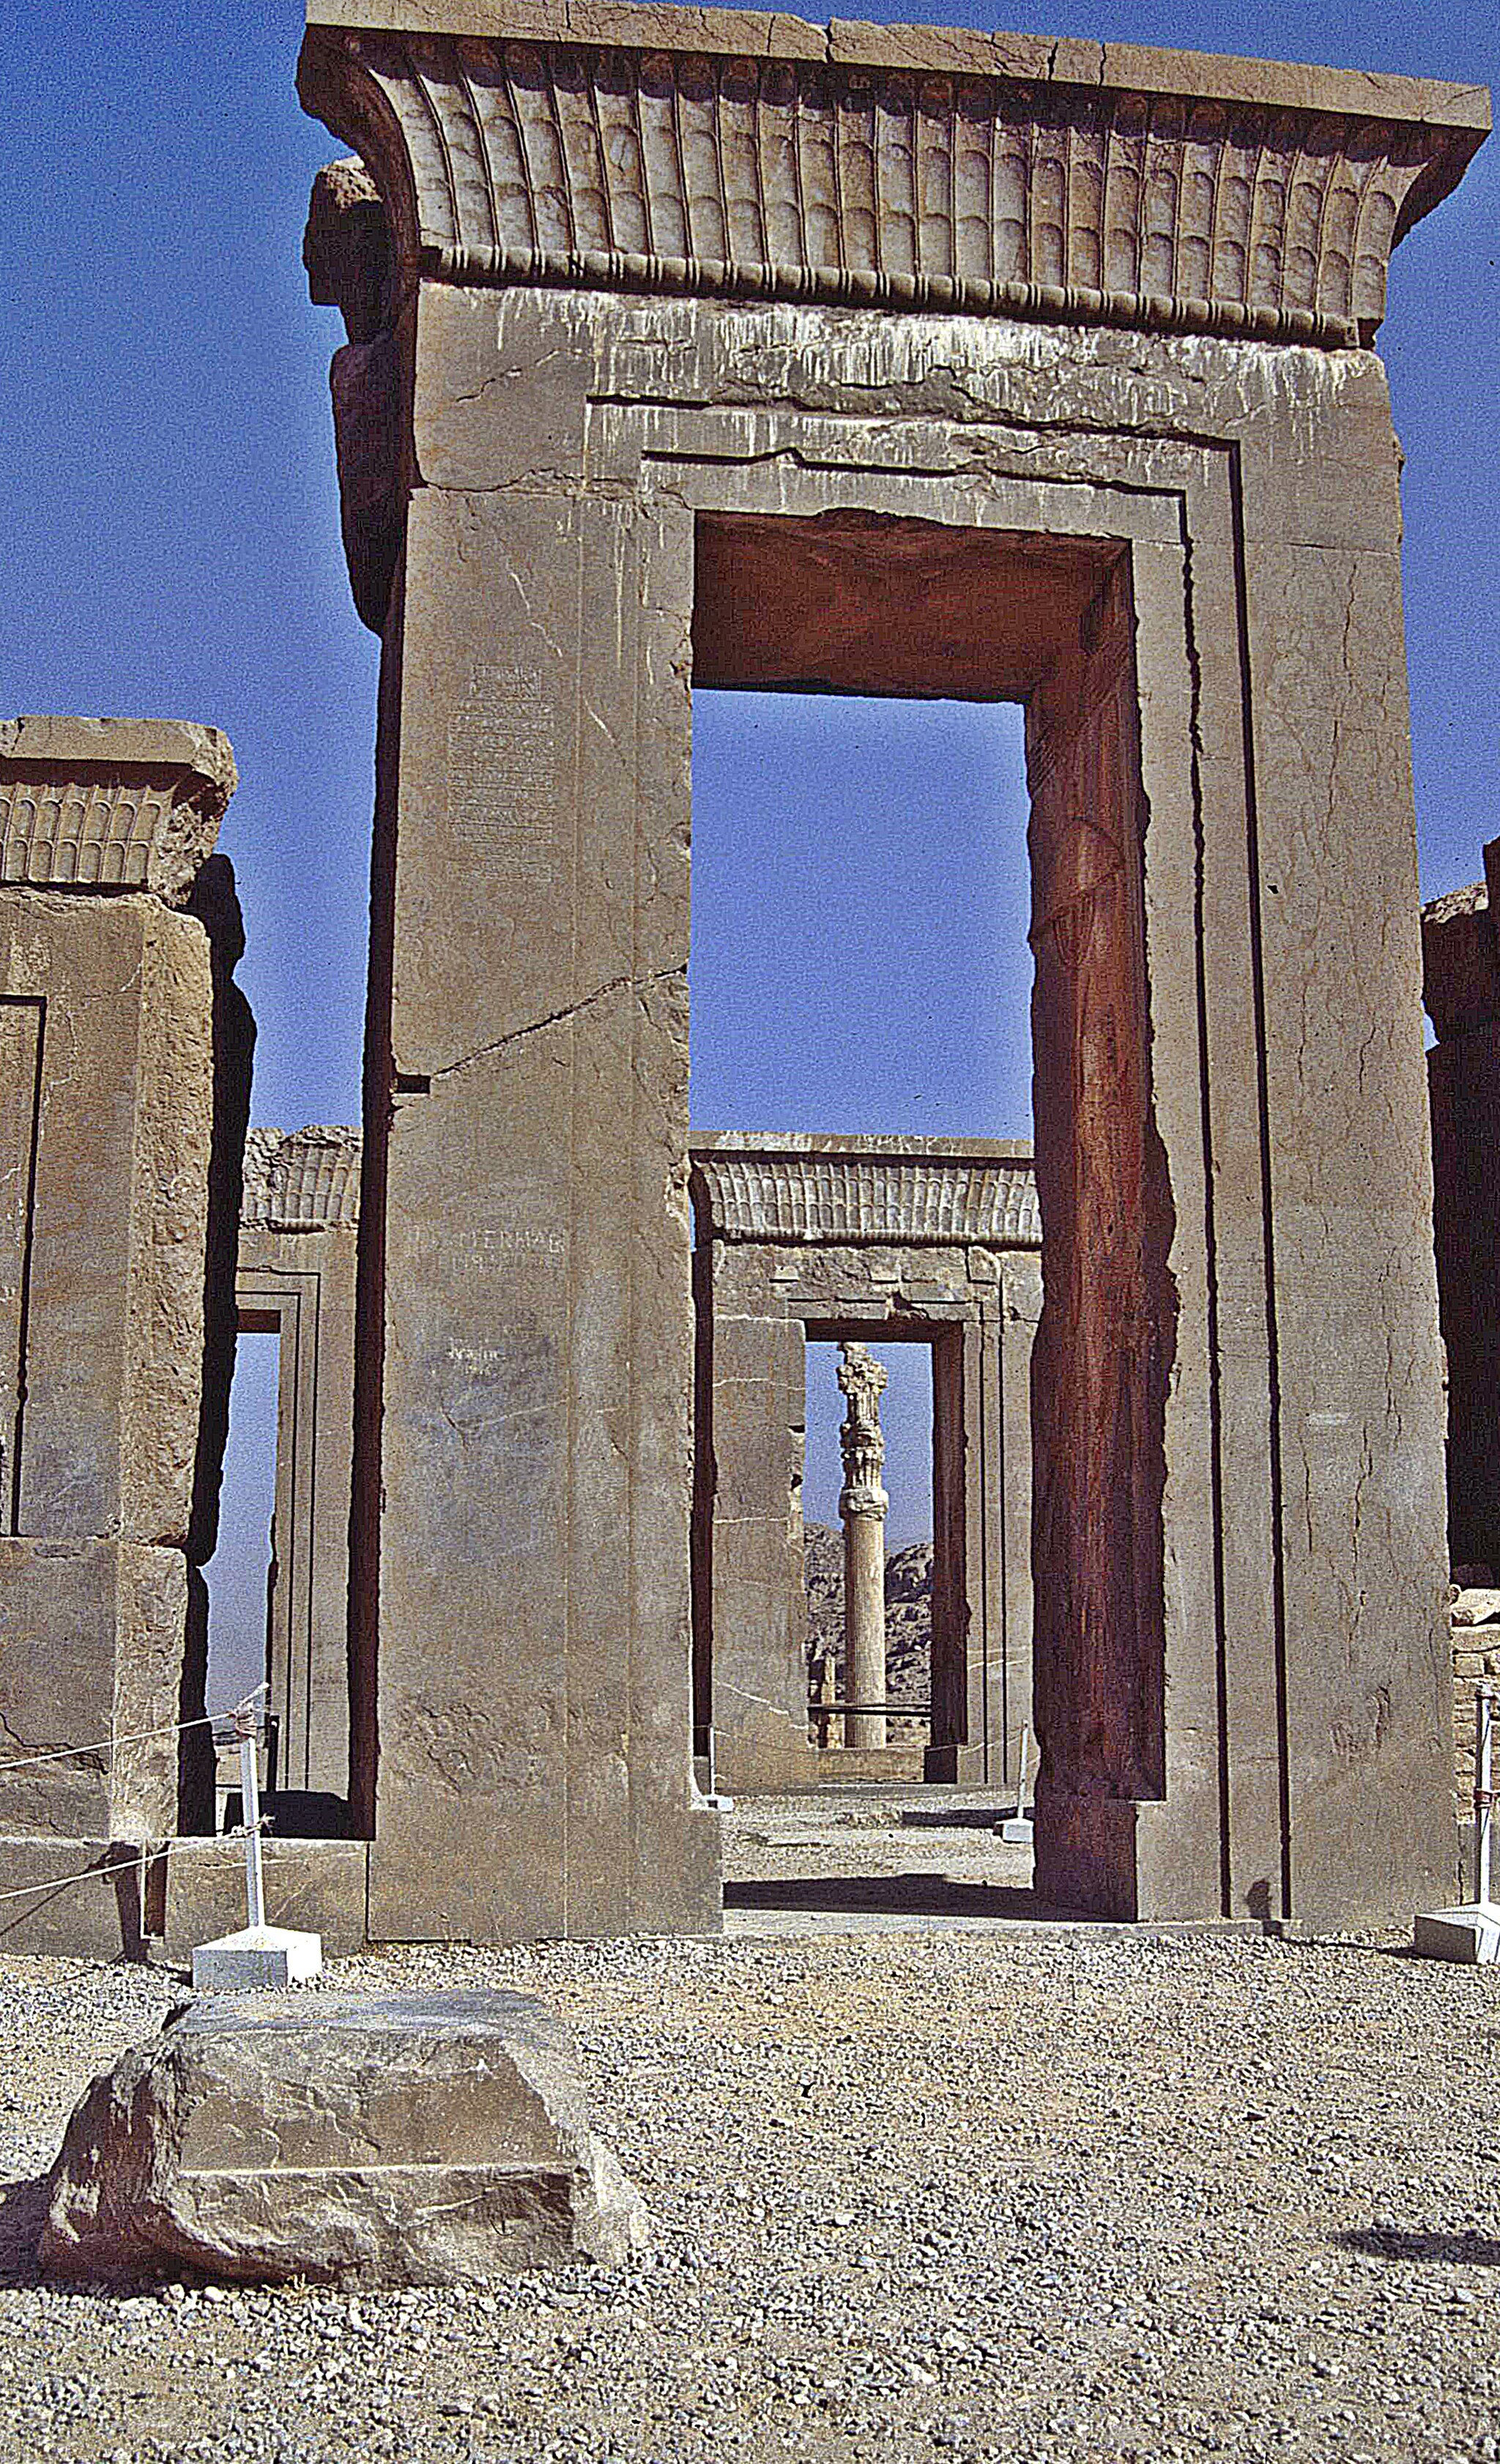
Title: IranPersepolisXerxesP2
Description: Persepolis: Xerxes-Propyläen
Date: 1991-09
Categories: Palace of Darius I in Persepolis, Self-published work, Files by Ziegler175, 1991 in Persepolis, September 1991 in Iran